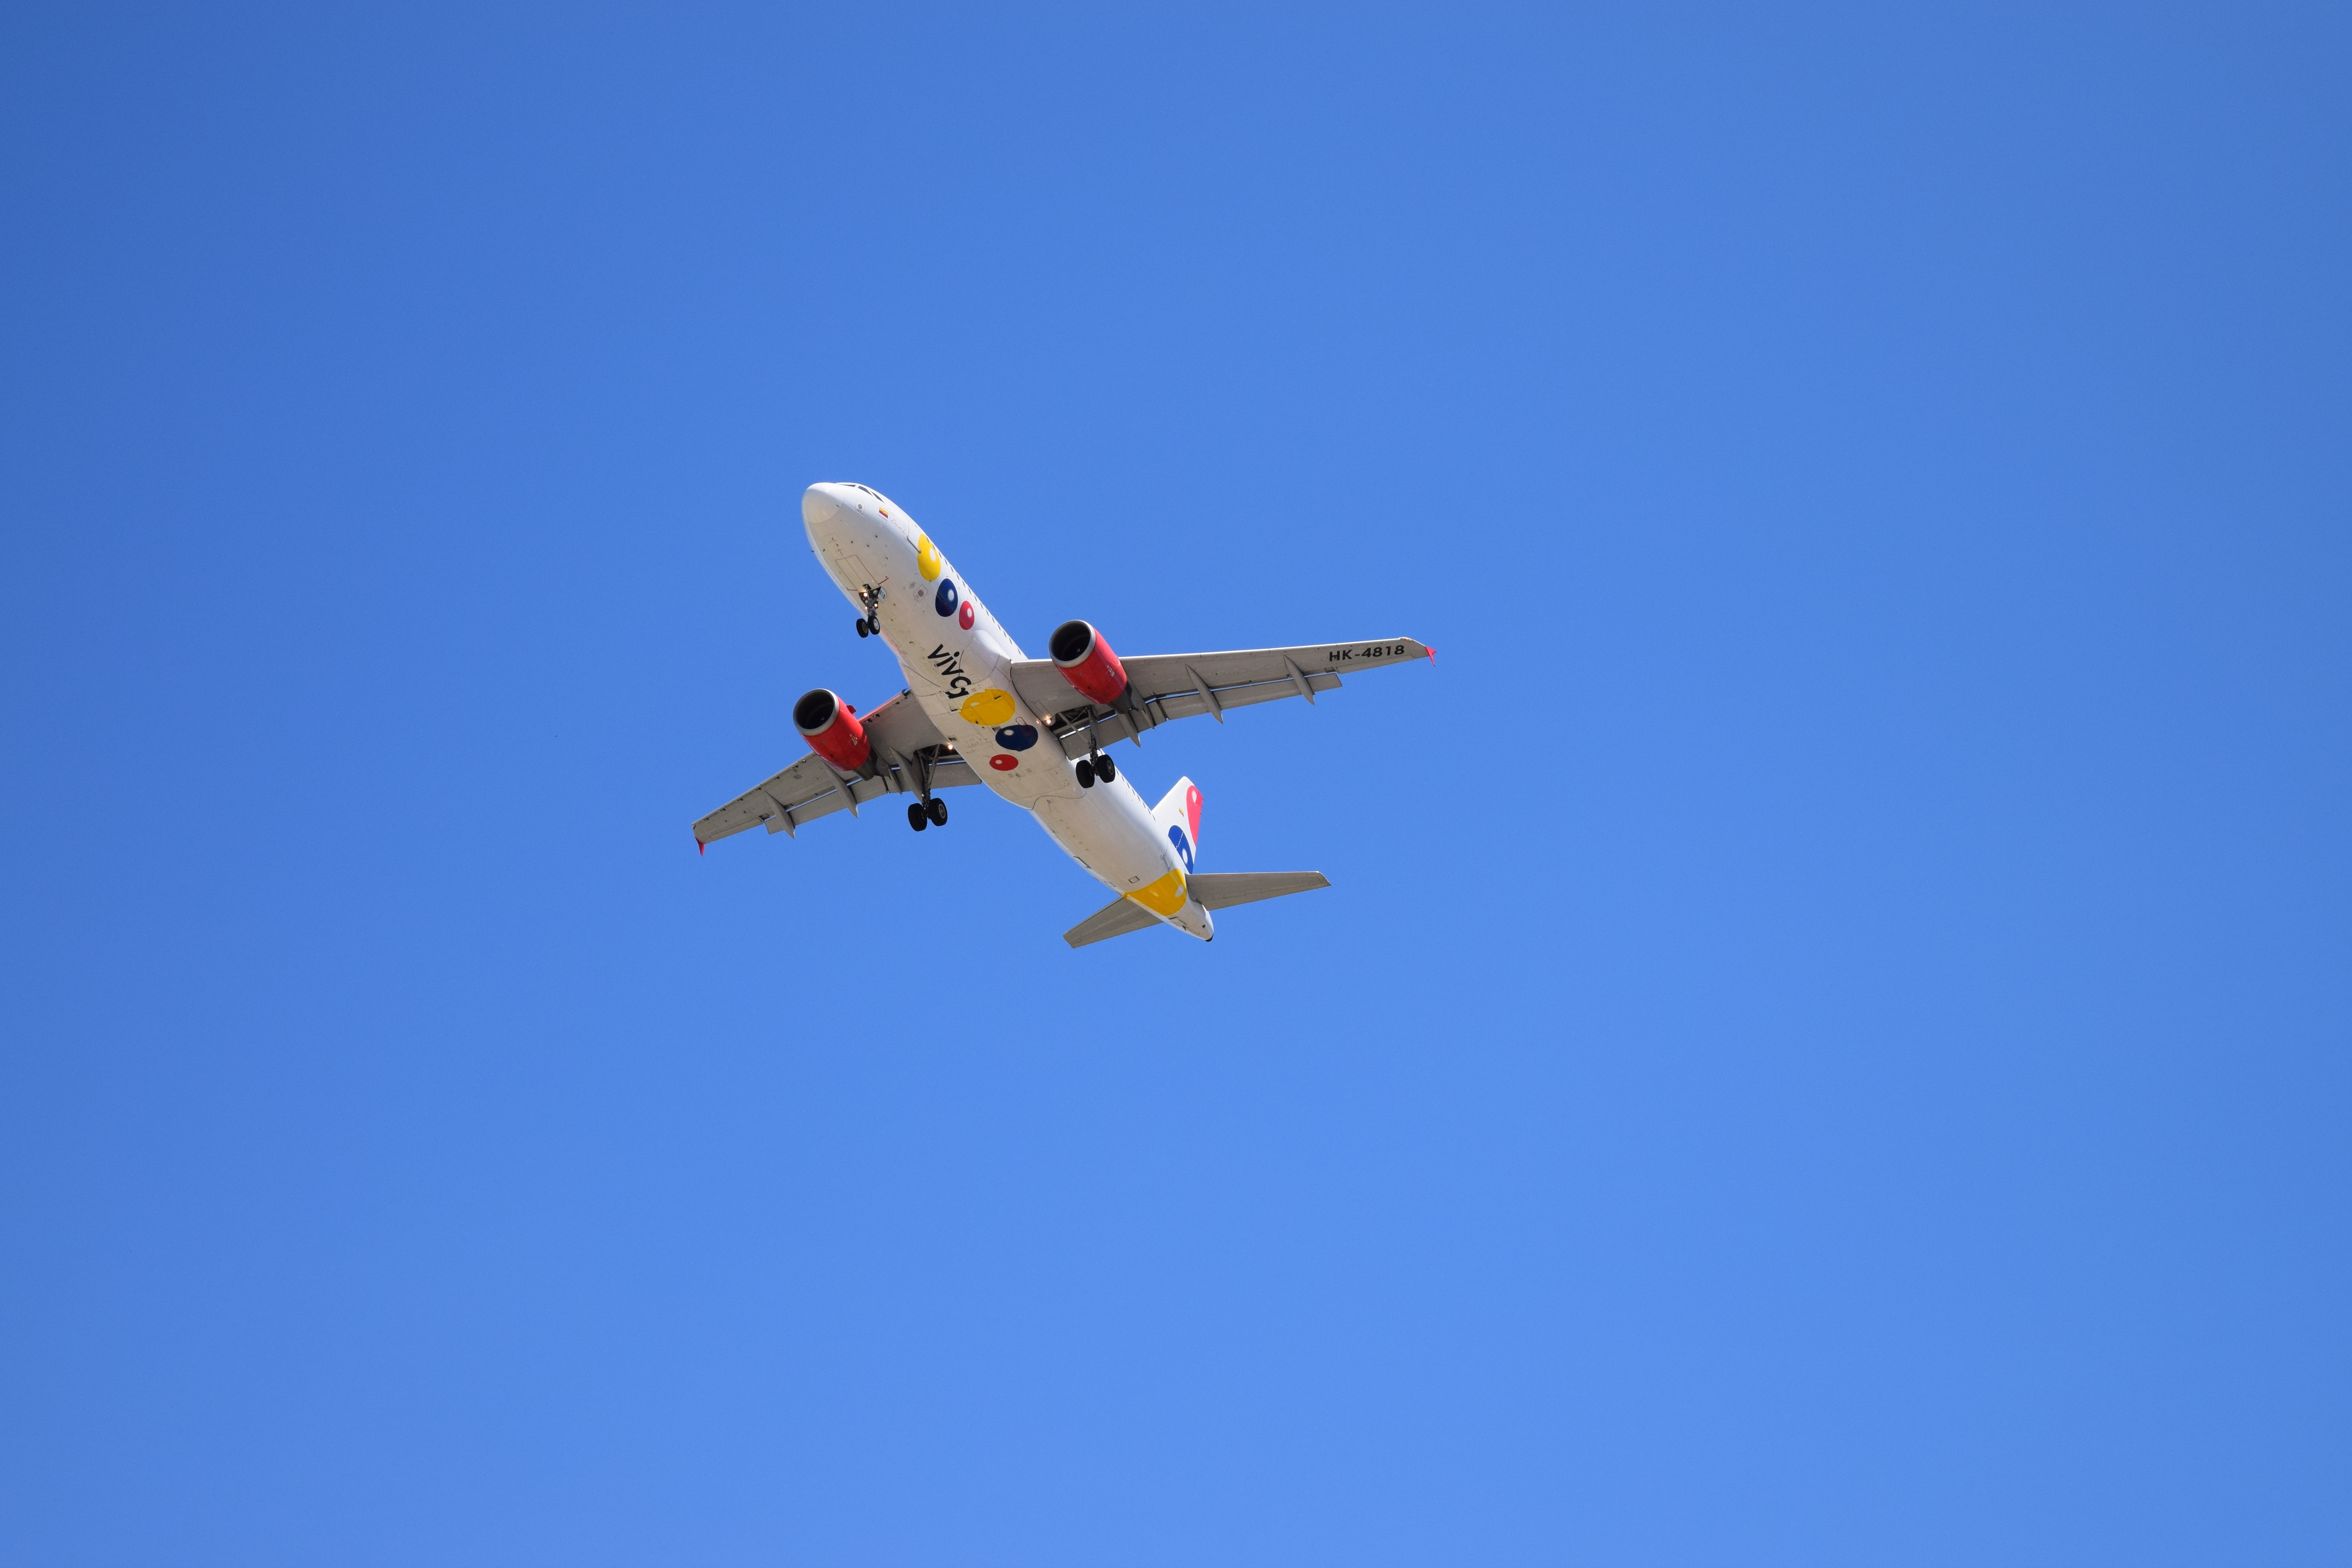
landscape, wing, sky, fly, airport, travel, airplane, plane, aircraft, vehicle, airline, aviation, flight, blue, pilot, takeoff, air show, air force, aerobatics, fighter aircraft, monoplane, air travel, atmosphere of earth, aircraft engine, general aviation, air racing